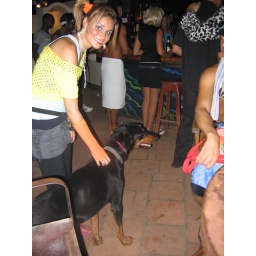
random dog in bar